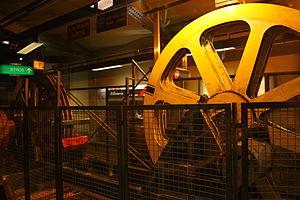
Machinerie du Funiculaire de Fourvière à Lyon situé à la station Fourvière.
La ligne 2 du funiculaire de Lyon, plus communément appelée Funiculaire ou « Ficelle » de Fourvière, est une des deux lignes du funiculaire de Lyon encore en activité, et la 4ᵉ ligne construite. Cette ligne du 5ᵉ arrondissement de Lyon relie les stations Vieux Lyon - Cathédrale Saint-Jean et Fourvière, entre le quartier du Vieux Lyon et le sommet de la colline de Fourvière à l'ouest de la ville.